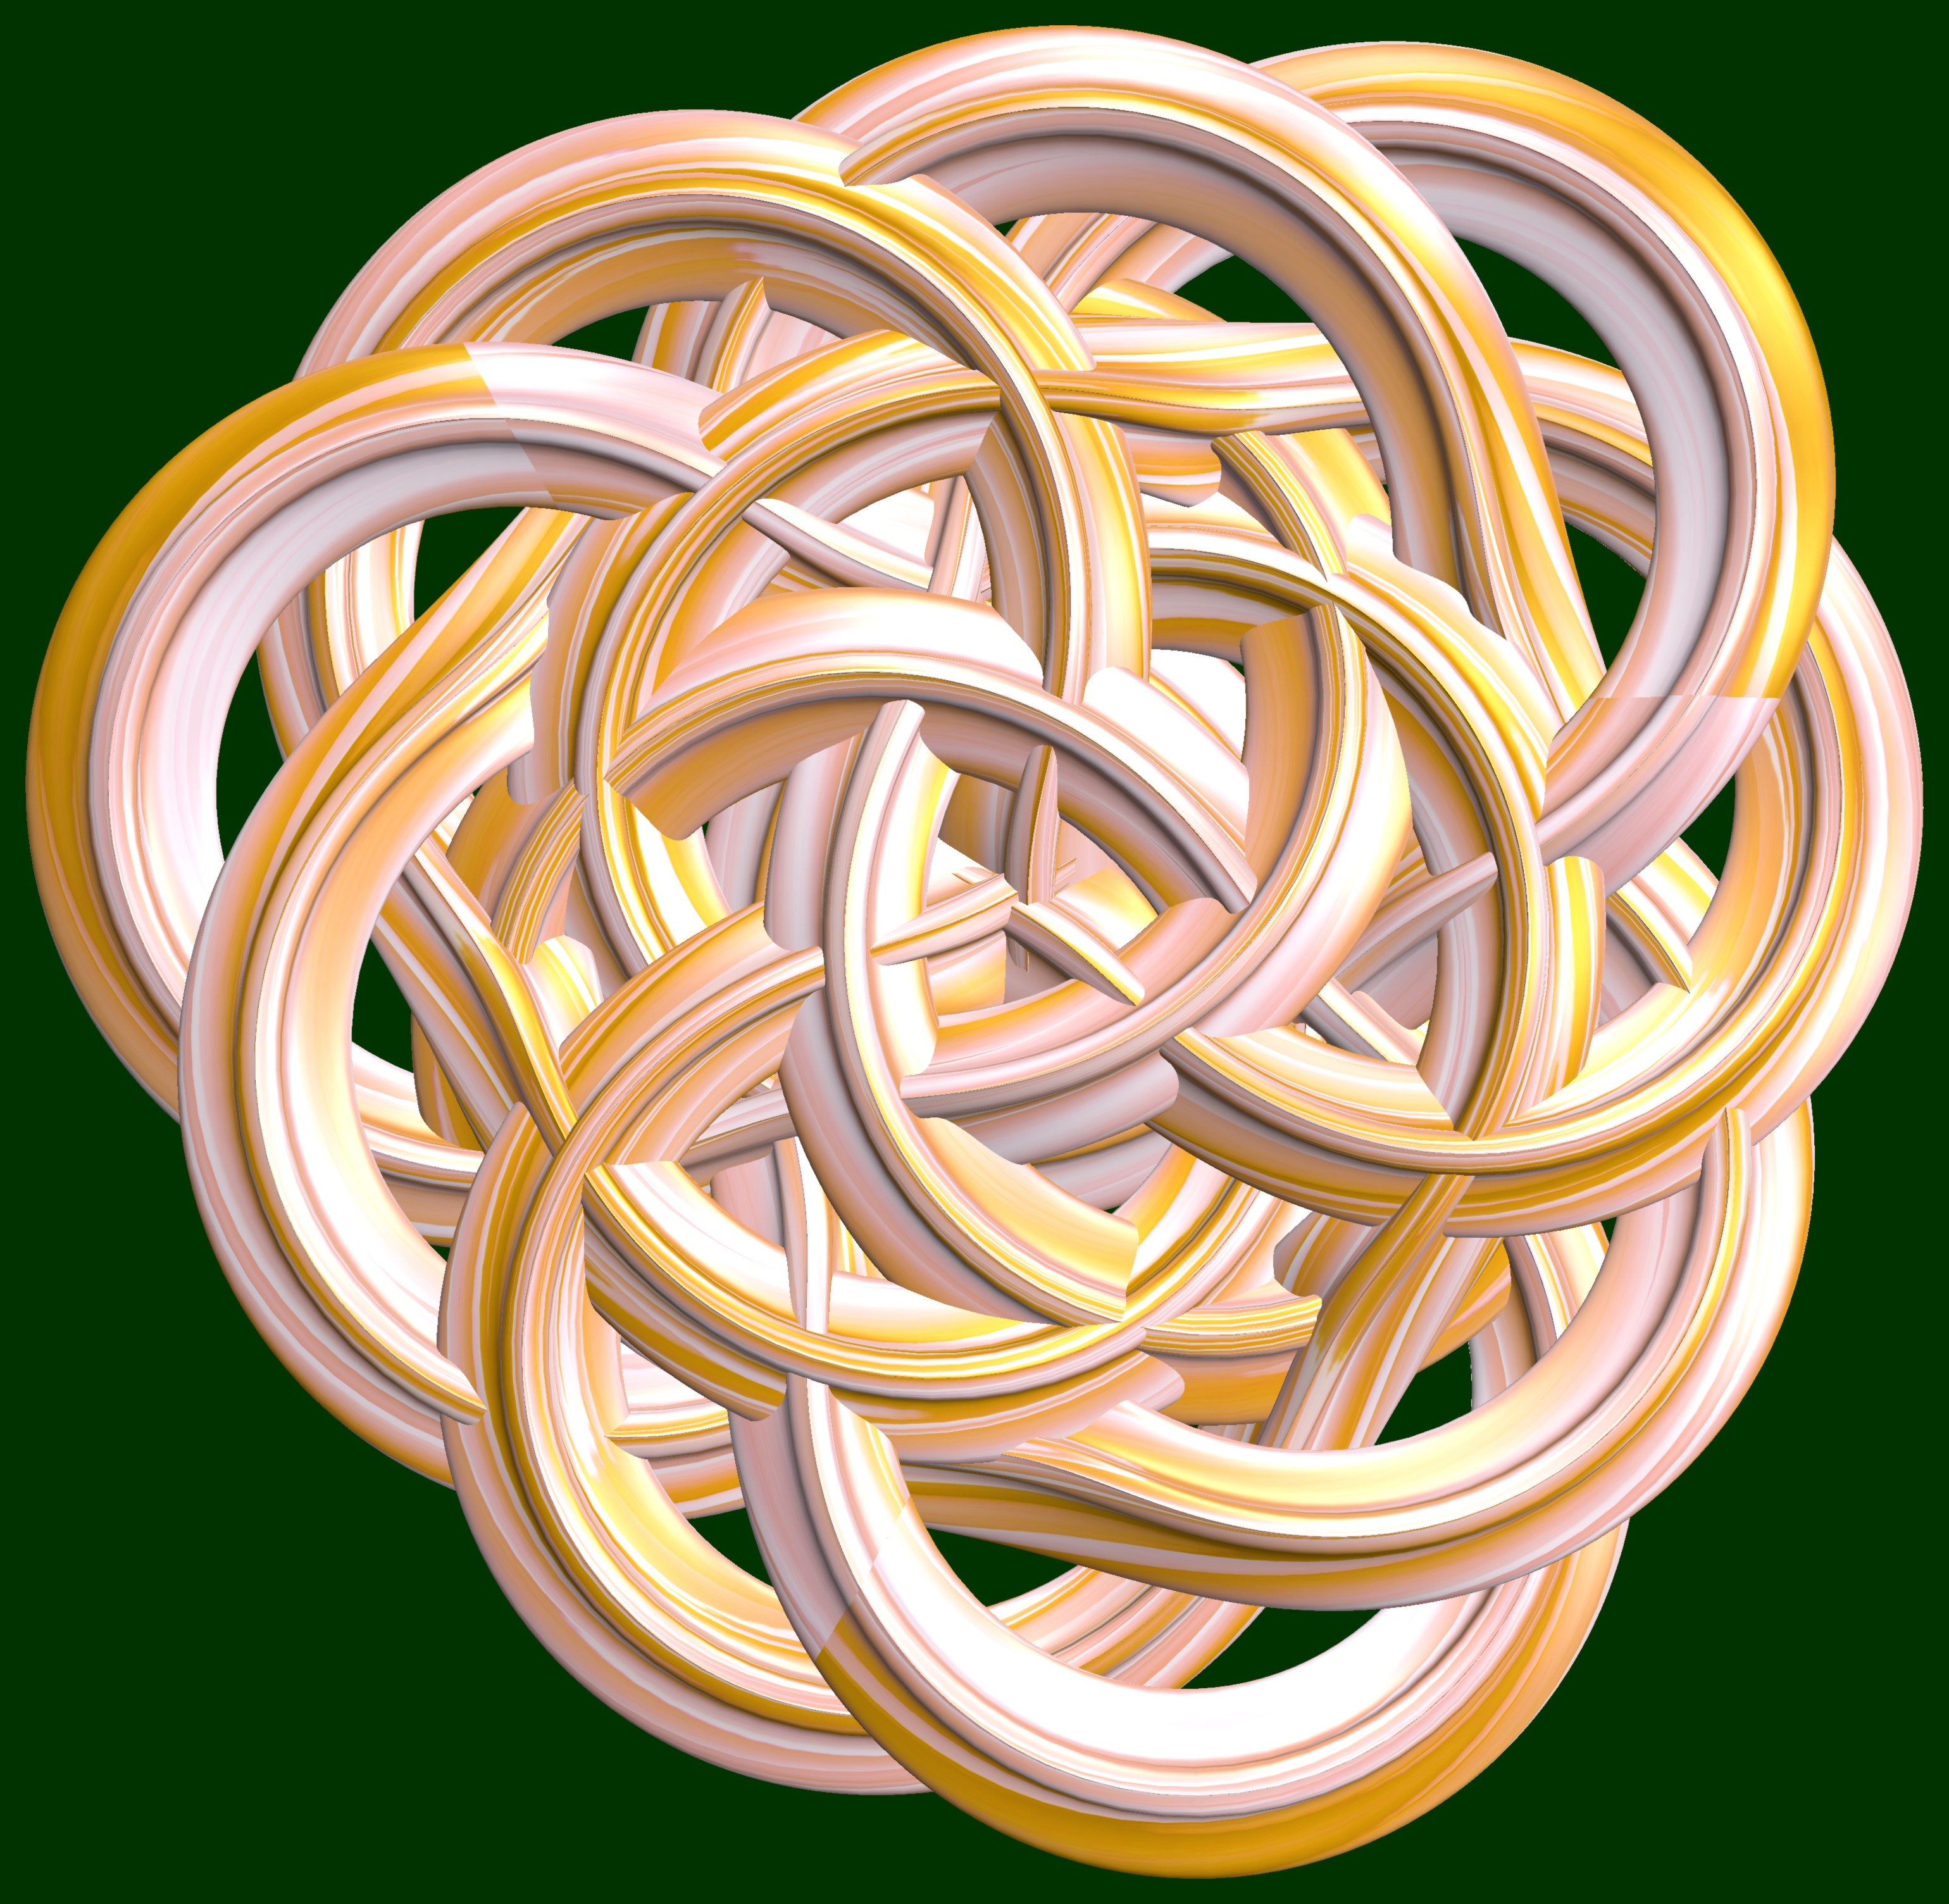
abstract, structure, texture, ring, spiral, pattern, geometry, circle, bangle, jewellery, sculpture, design, symmetry, 3d, graphic, rings, shape, knot, torus, mathematica, cg, parametricplot3d, code, program, algorithm, mapping, geometricsculpture, fashion accessory